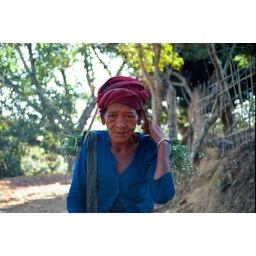
A Tanchangya woman carried flowers to the market in Rangamati, Chittagong Hill Tracts, Bangladesh.